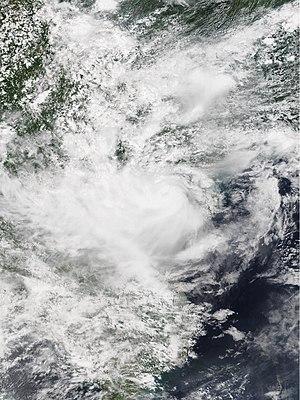
La tempête tropicale Bebinca (20W) à son pic d'intensité, le 16 août 2018.